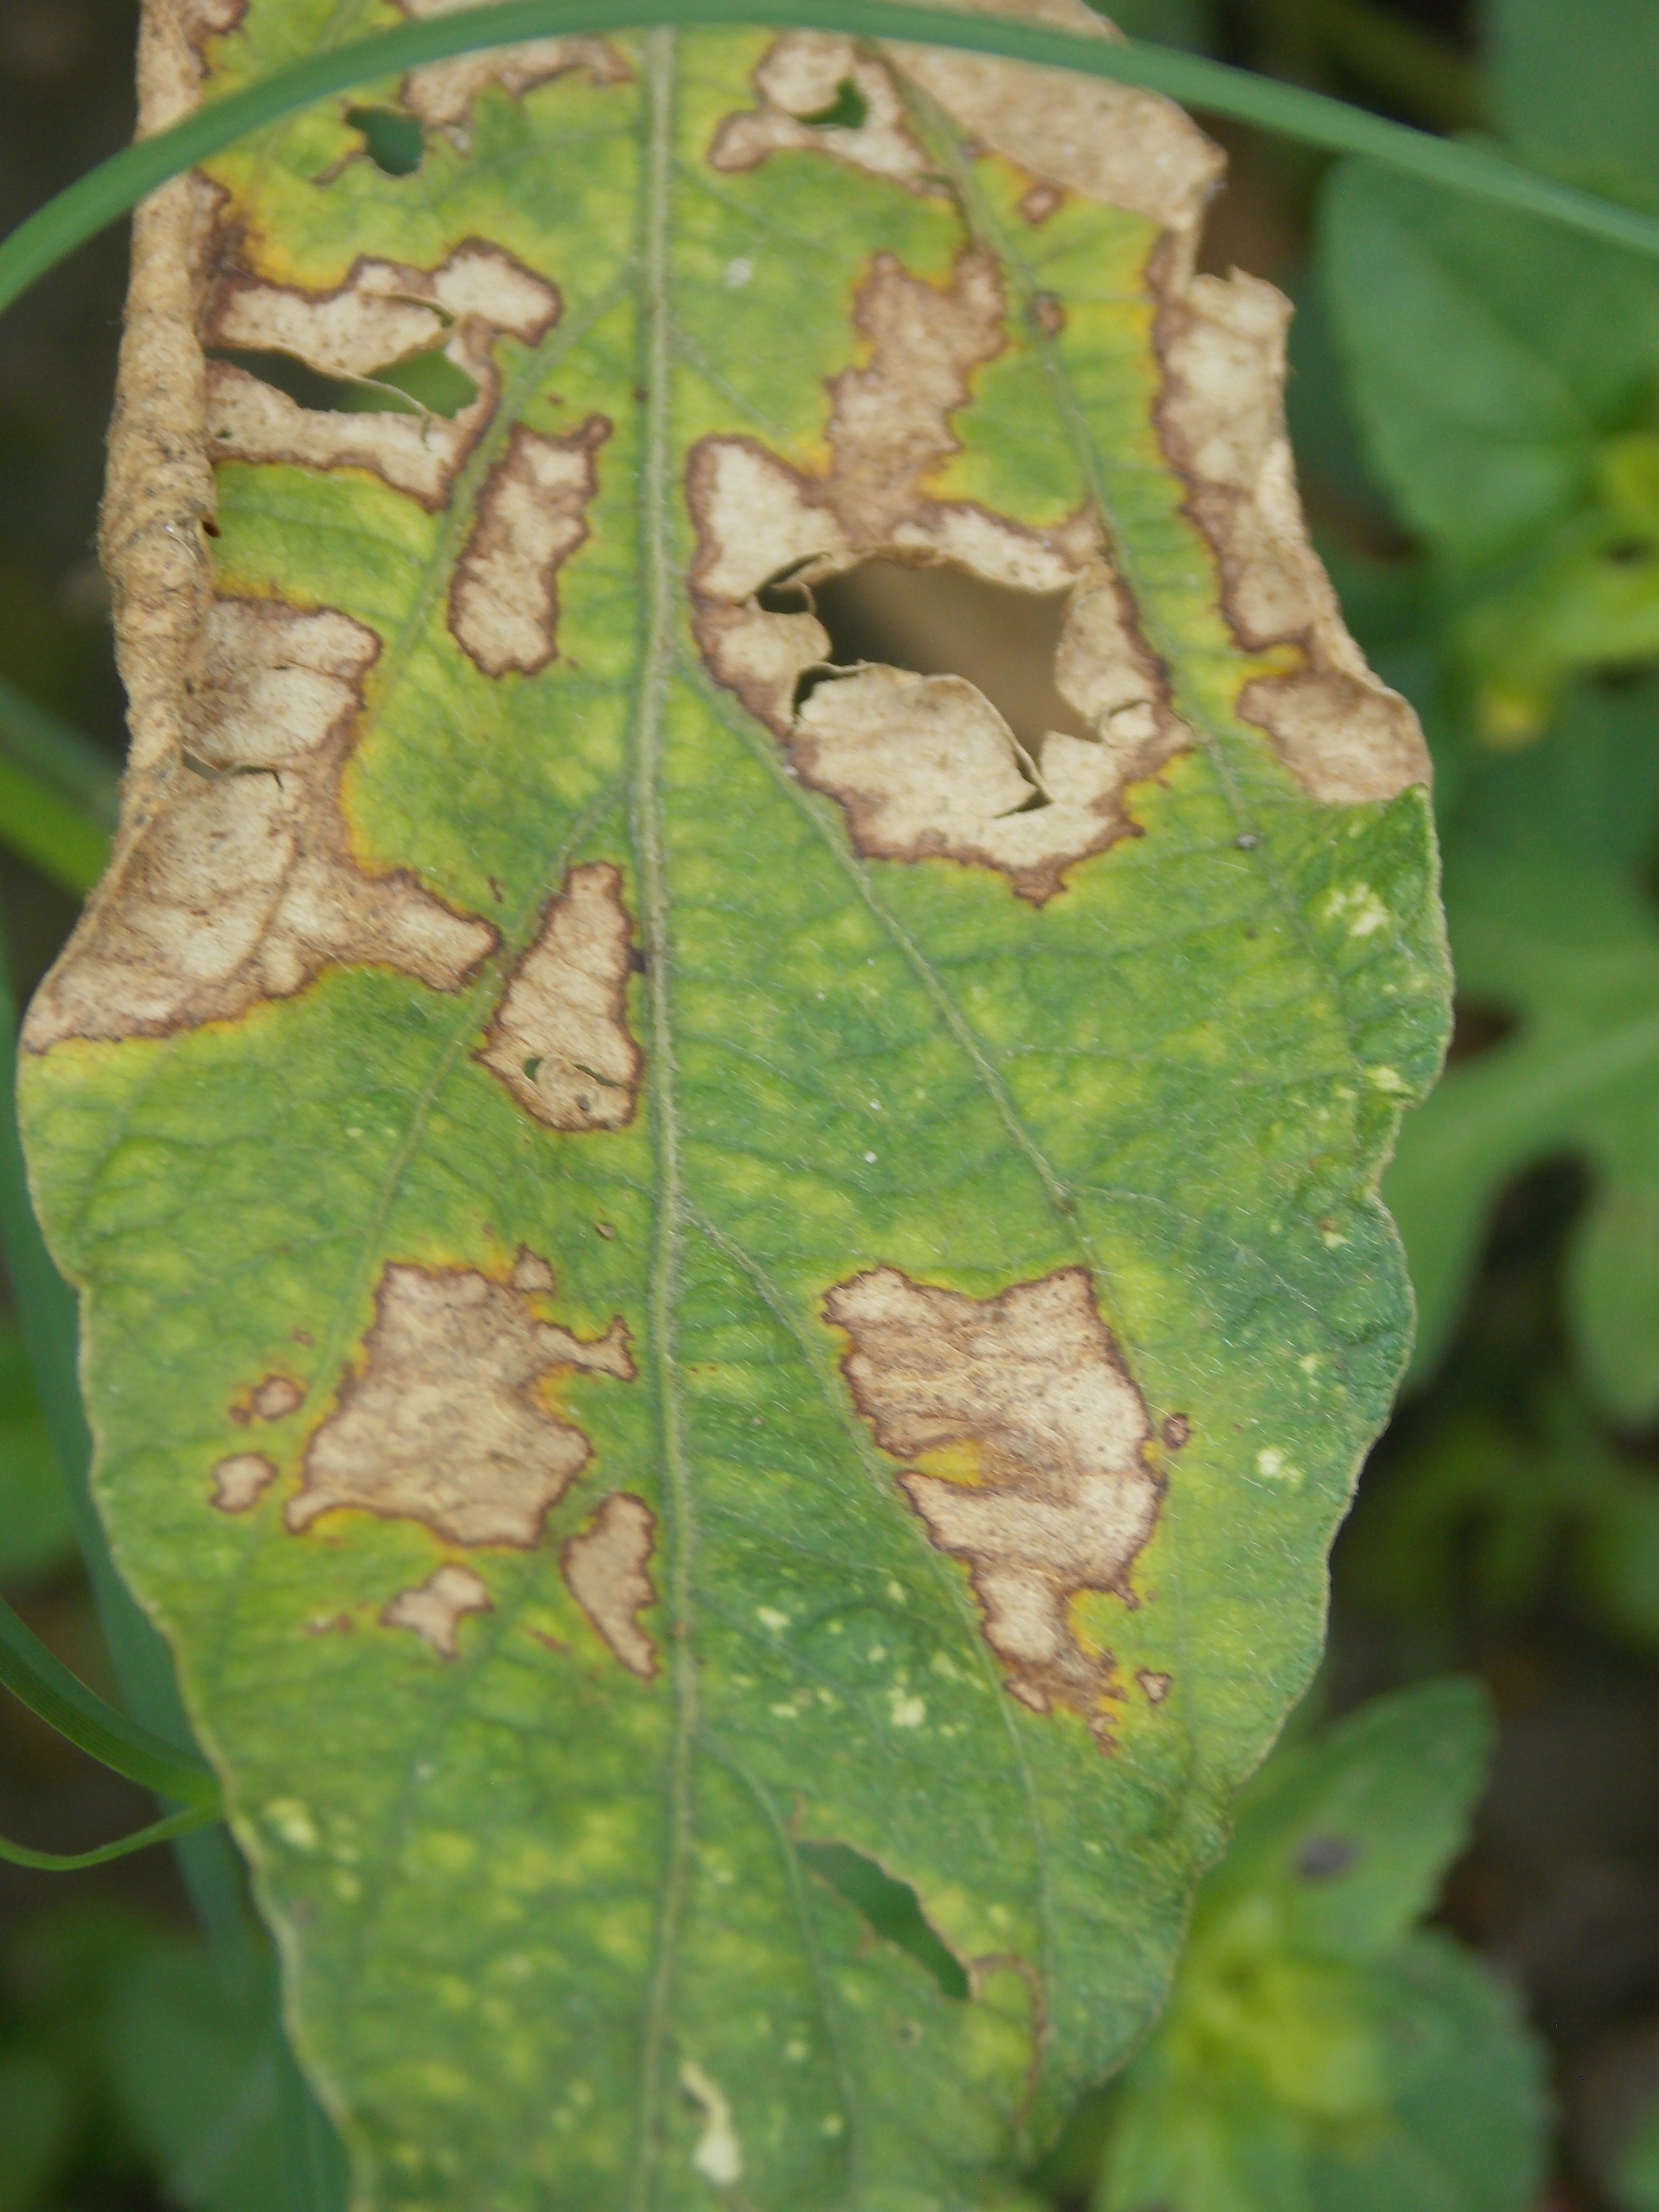
Label: Disease